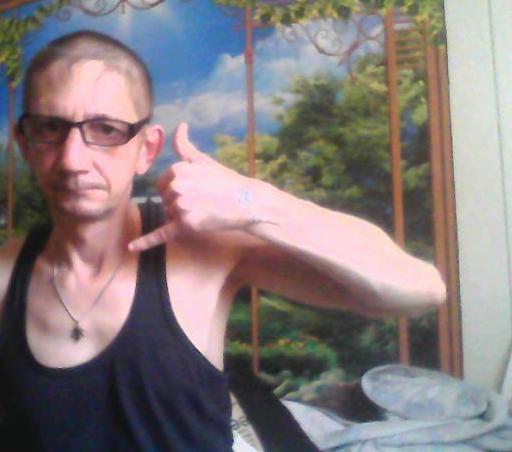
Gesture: call